Tower Amendment

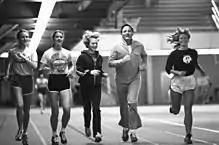
Women Participating in Sports 1970s with Former Democratic Senator Birch Bayh.

The Tower Amendment would have ended the rule that both men and women's intercollegiate sports, taking place in federal financially funded institutions, needed to allocate the same amount of revenue. Many senators disagreed with the Tower Amendment and their reasoning stemmed from arguments made by former Democratic Senator, Birch Bayh, that it would create a "blanket exemption from Title IX" and propositions from the Subcommittee on Education that "all athletic scholarships should be limited to men". Some senators thought this would nullify the progress made through the passage of Title IX in 1972.